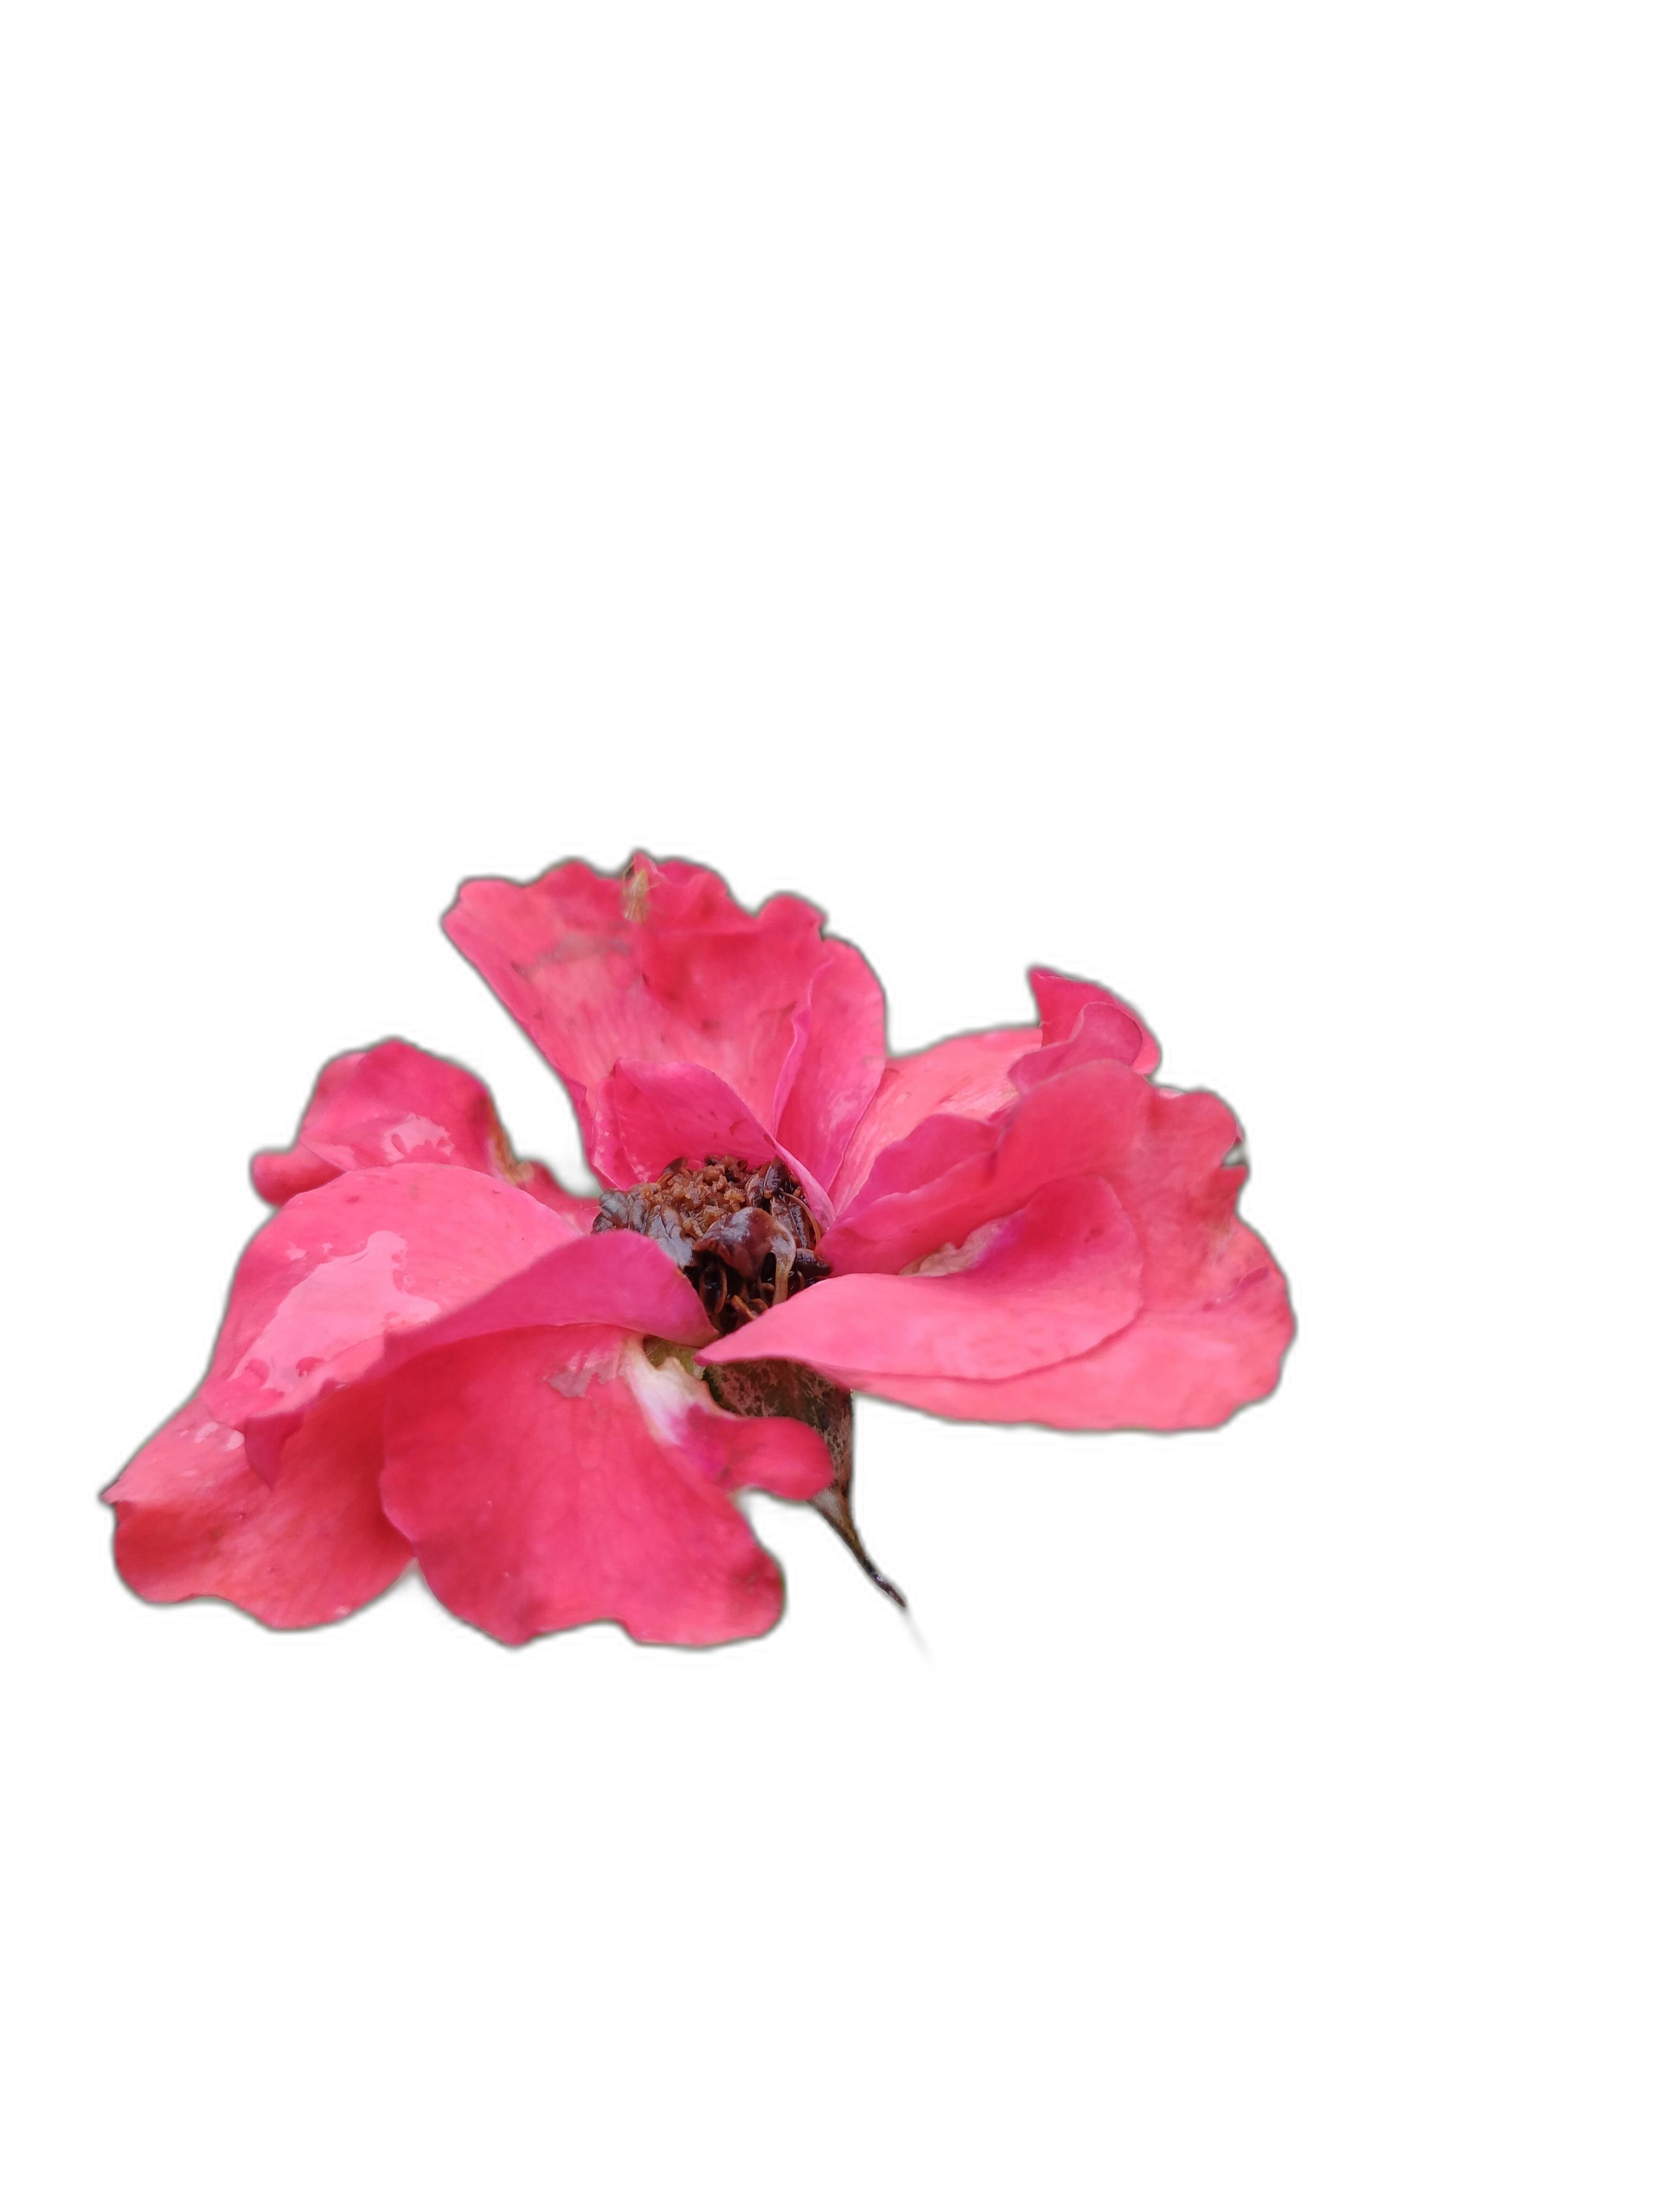
Label: Rose